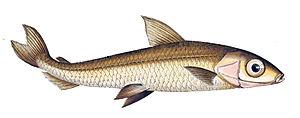
Les argentines sont une famille de poissons téléostéens de l'ordre des Osmeriformes.